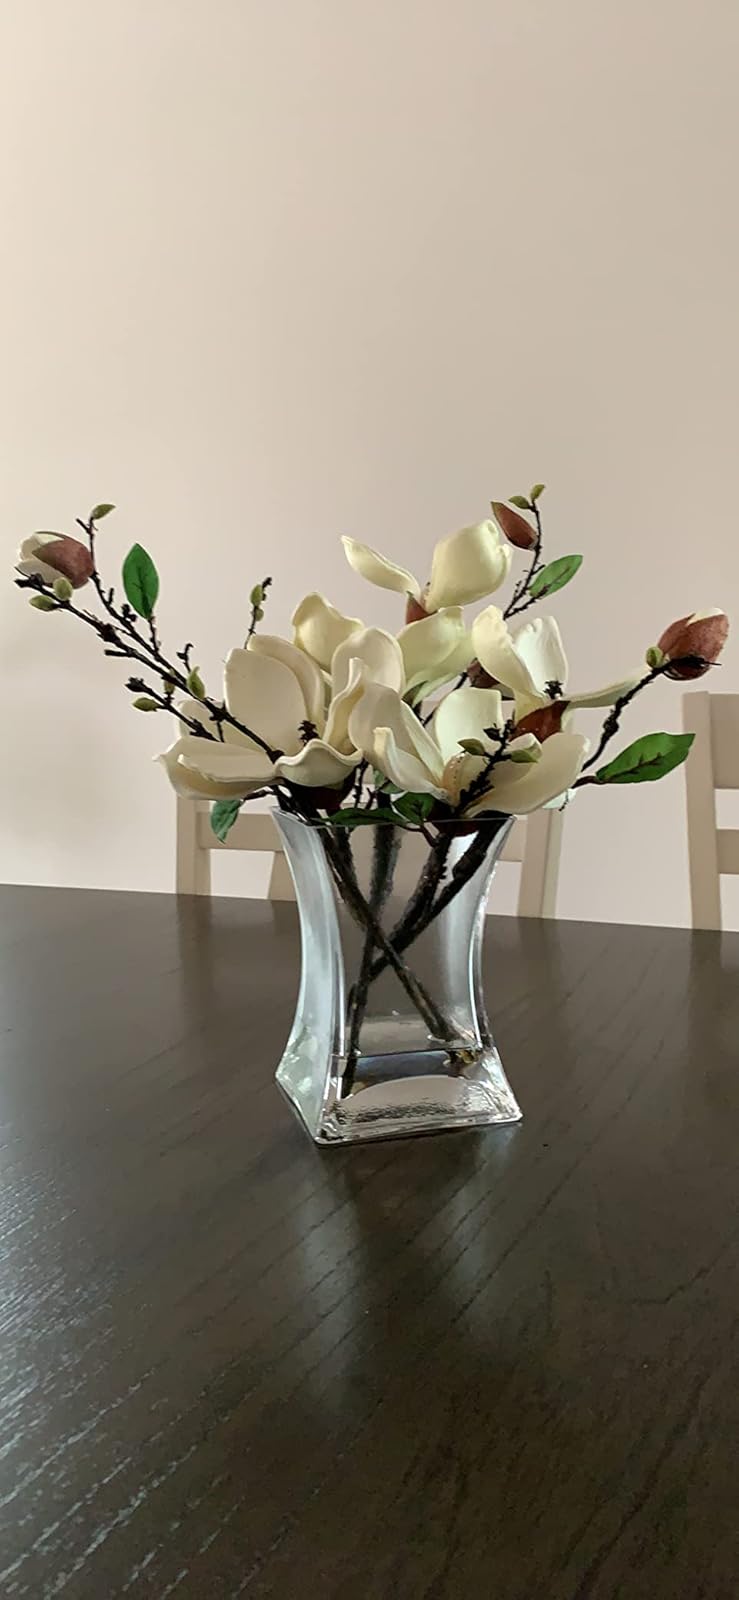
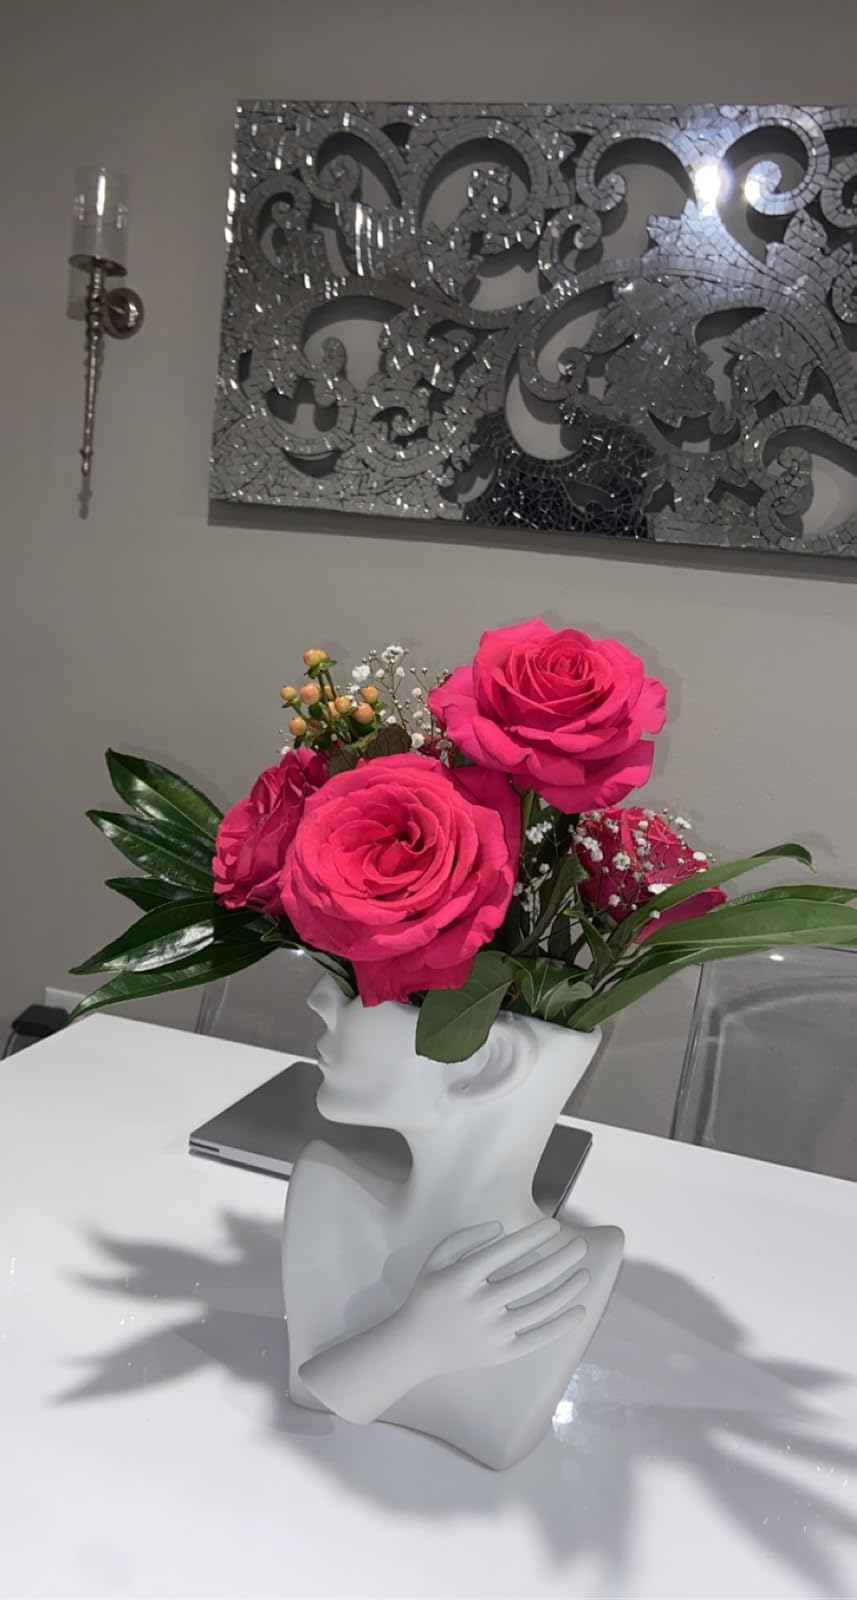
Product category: vase
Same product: no